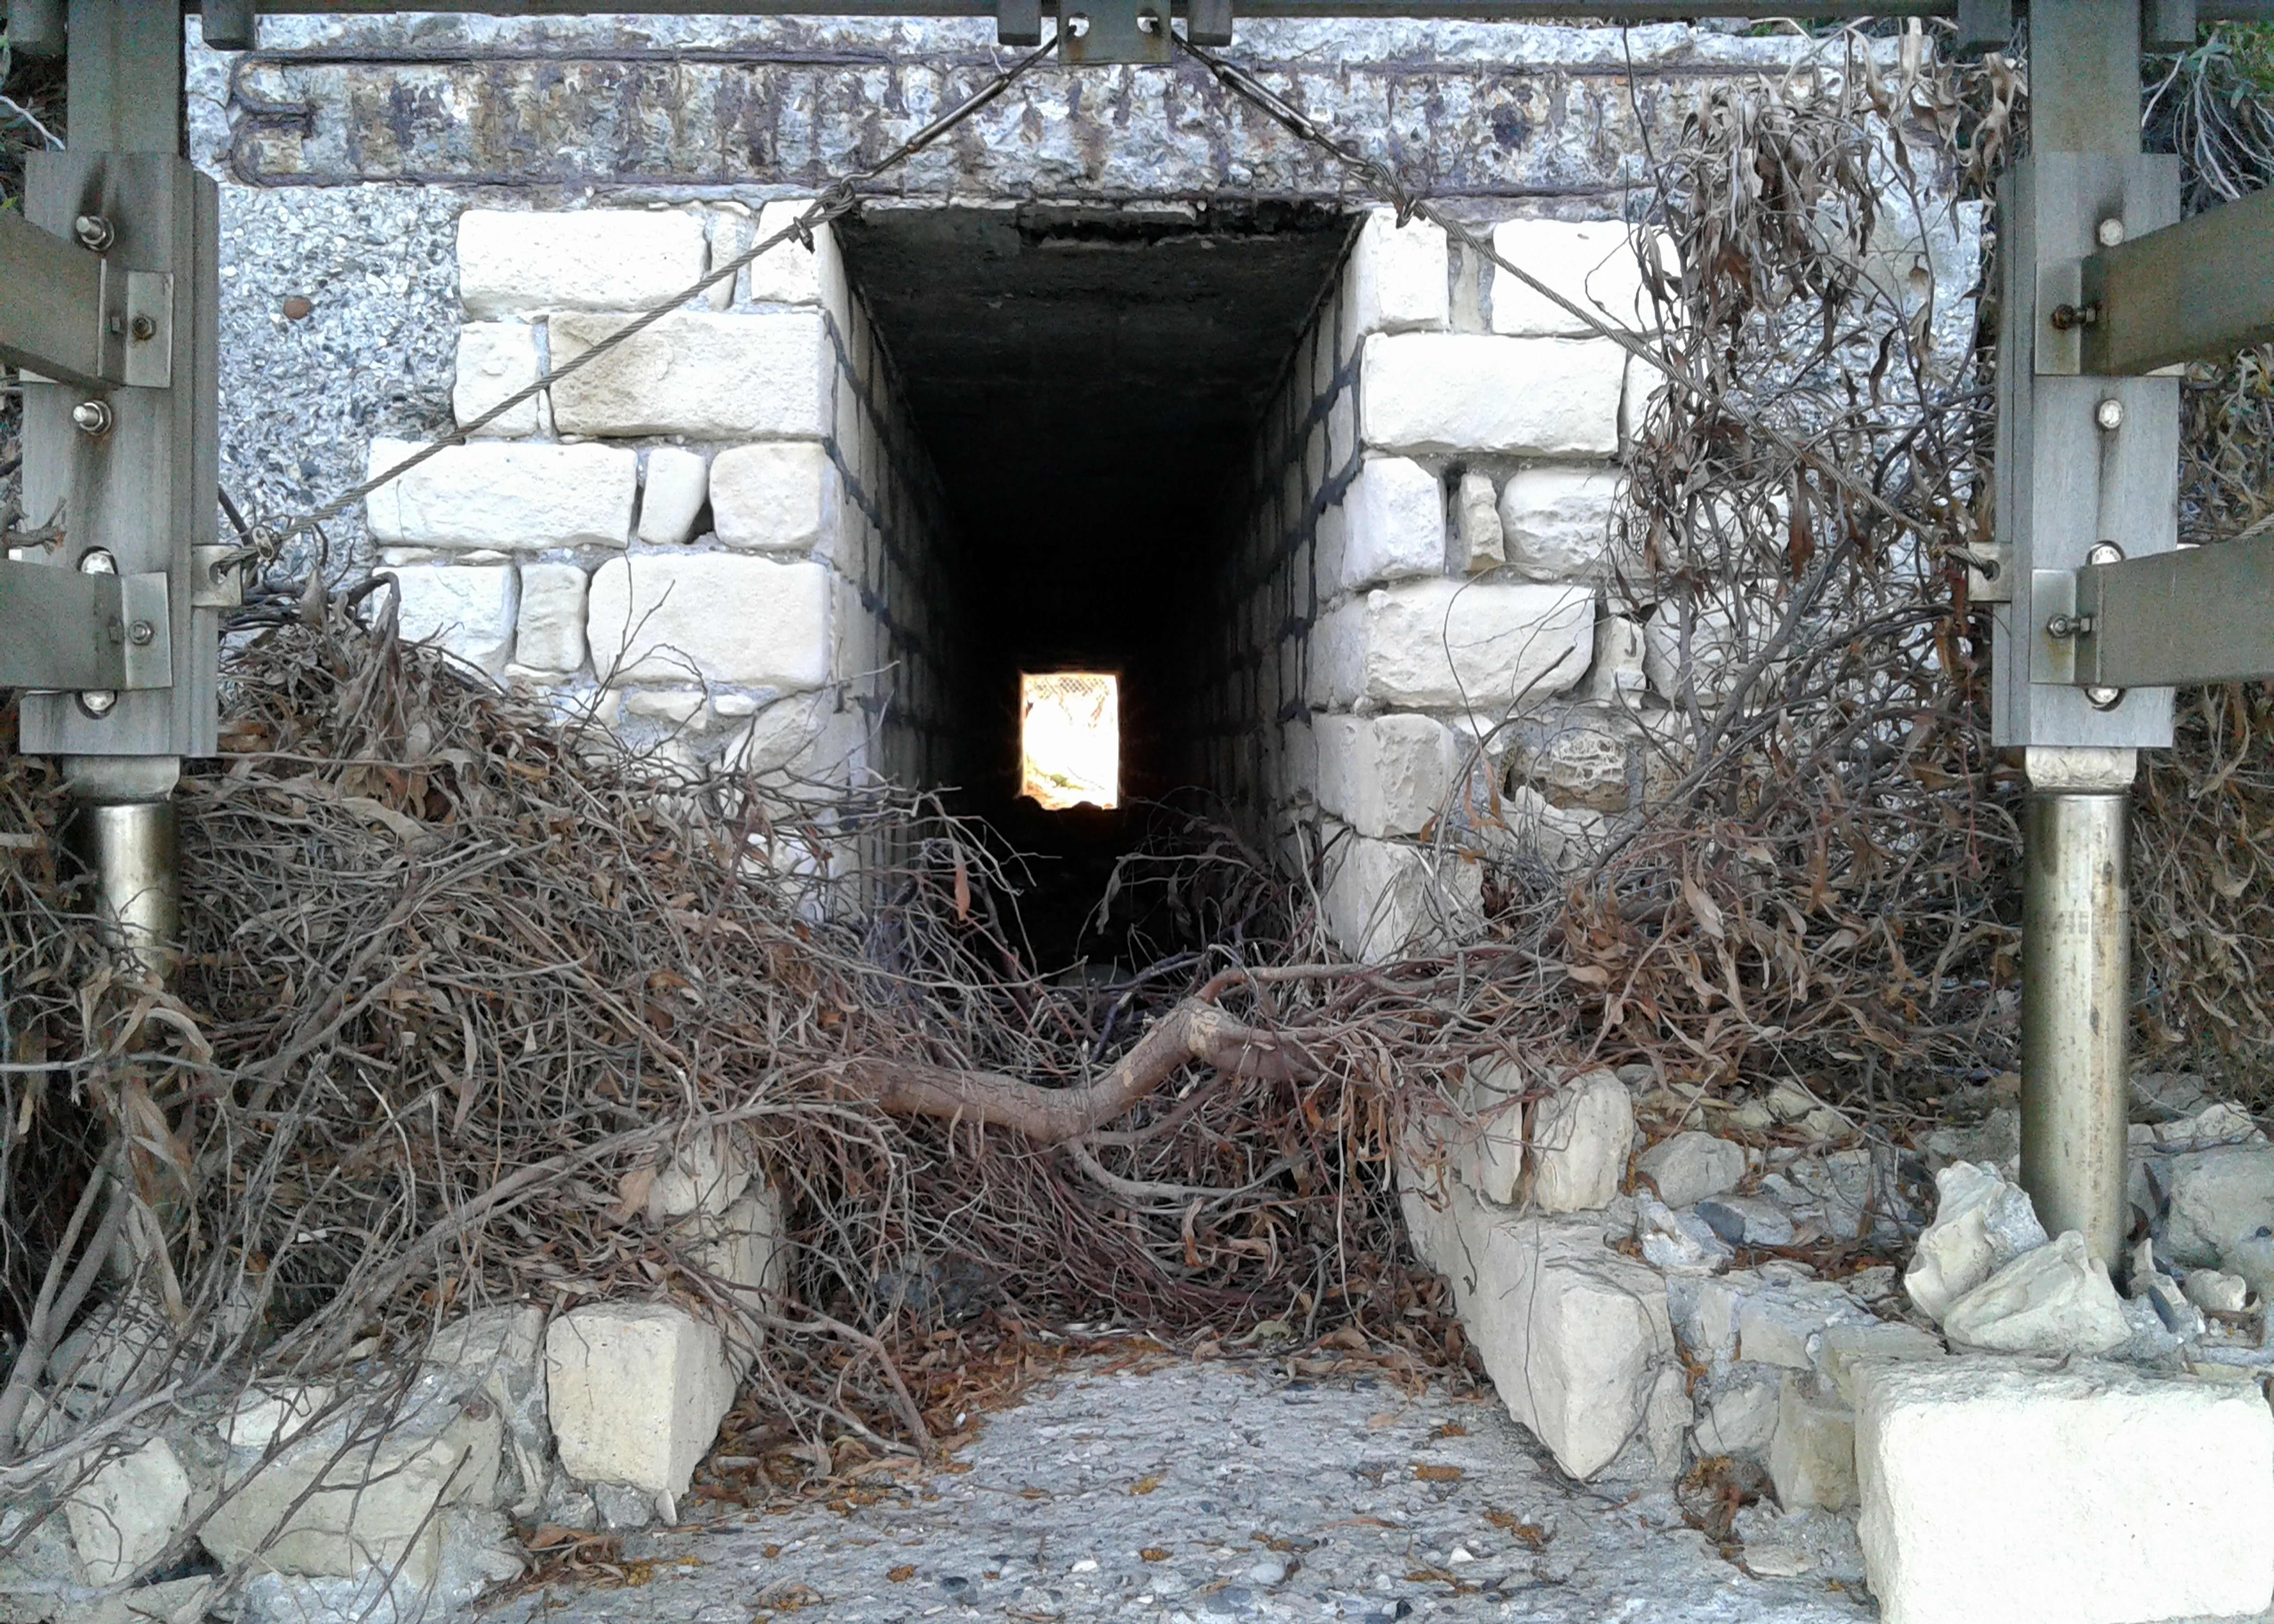
sump, tunnel, branches, stone, light, wood, gas, twig, automotive tire, urban area, concrete, composite material, metal, event, automotive wheel system, monochrome, soil, rubble, house, cement, pollution